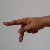
The image shows a hand gesture representing the letter 'P' in Indian Sign Language.